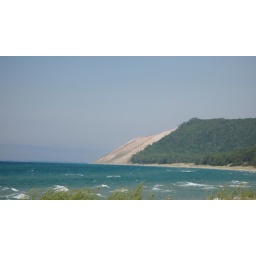
Some sand dunes rise 250+ ft. above the lake shore